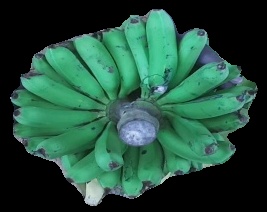
Variety: pachbale
Grade: grade2